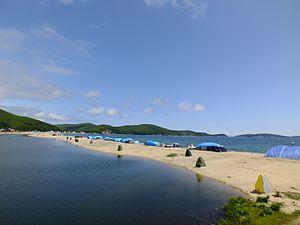
Le tourisme dans le kraï du Primorié se caractérise par l'influence de la mer, l'existence de nombreuses rivières et montagnes, la richesse de sa flore et de sa faune. Les plages et les bases de loisirs sont réparties sur le littoral de la mer du Japon.